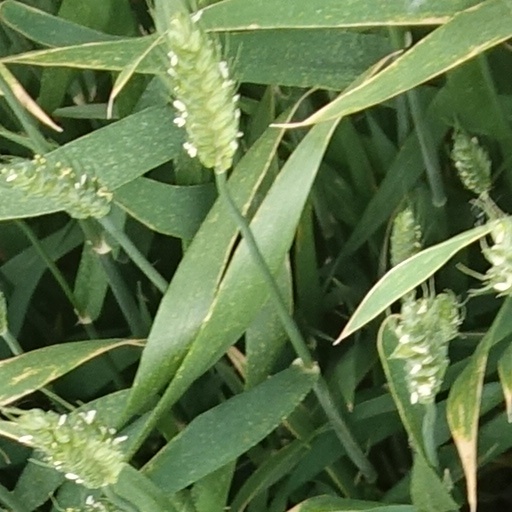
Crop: wheat